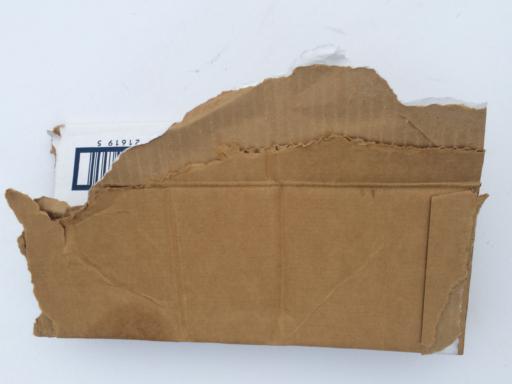
Waste category: cardboard